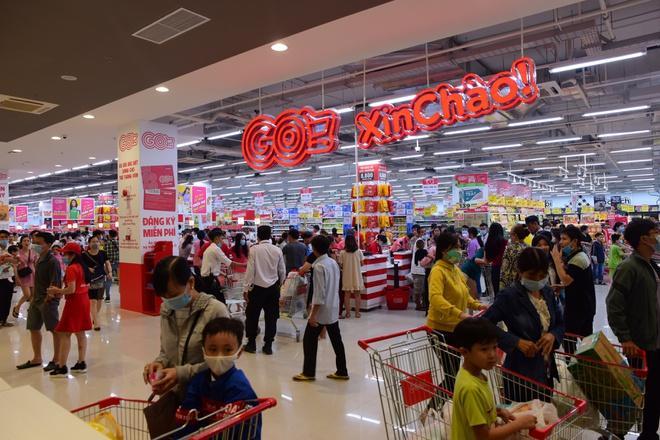
có nhiều người đang di chuyển ở bên trong siêu thị